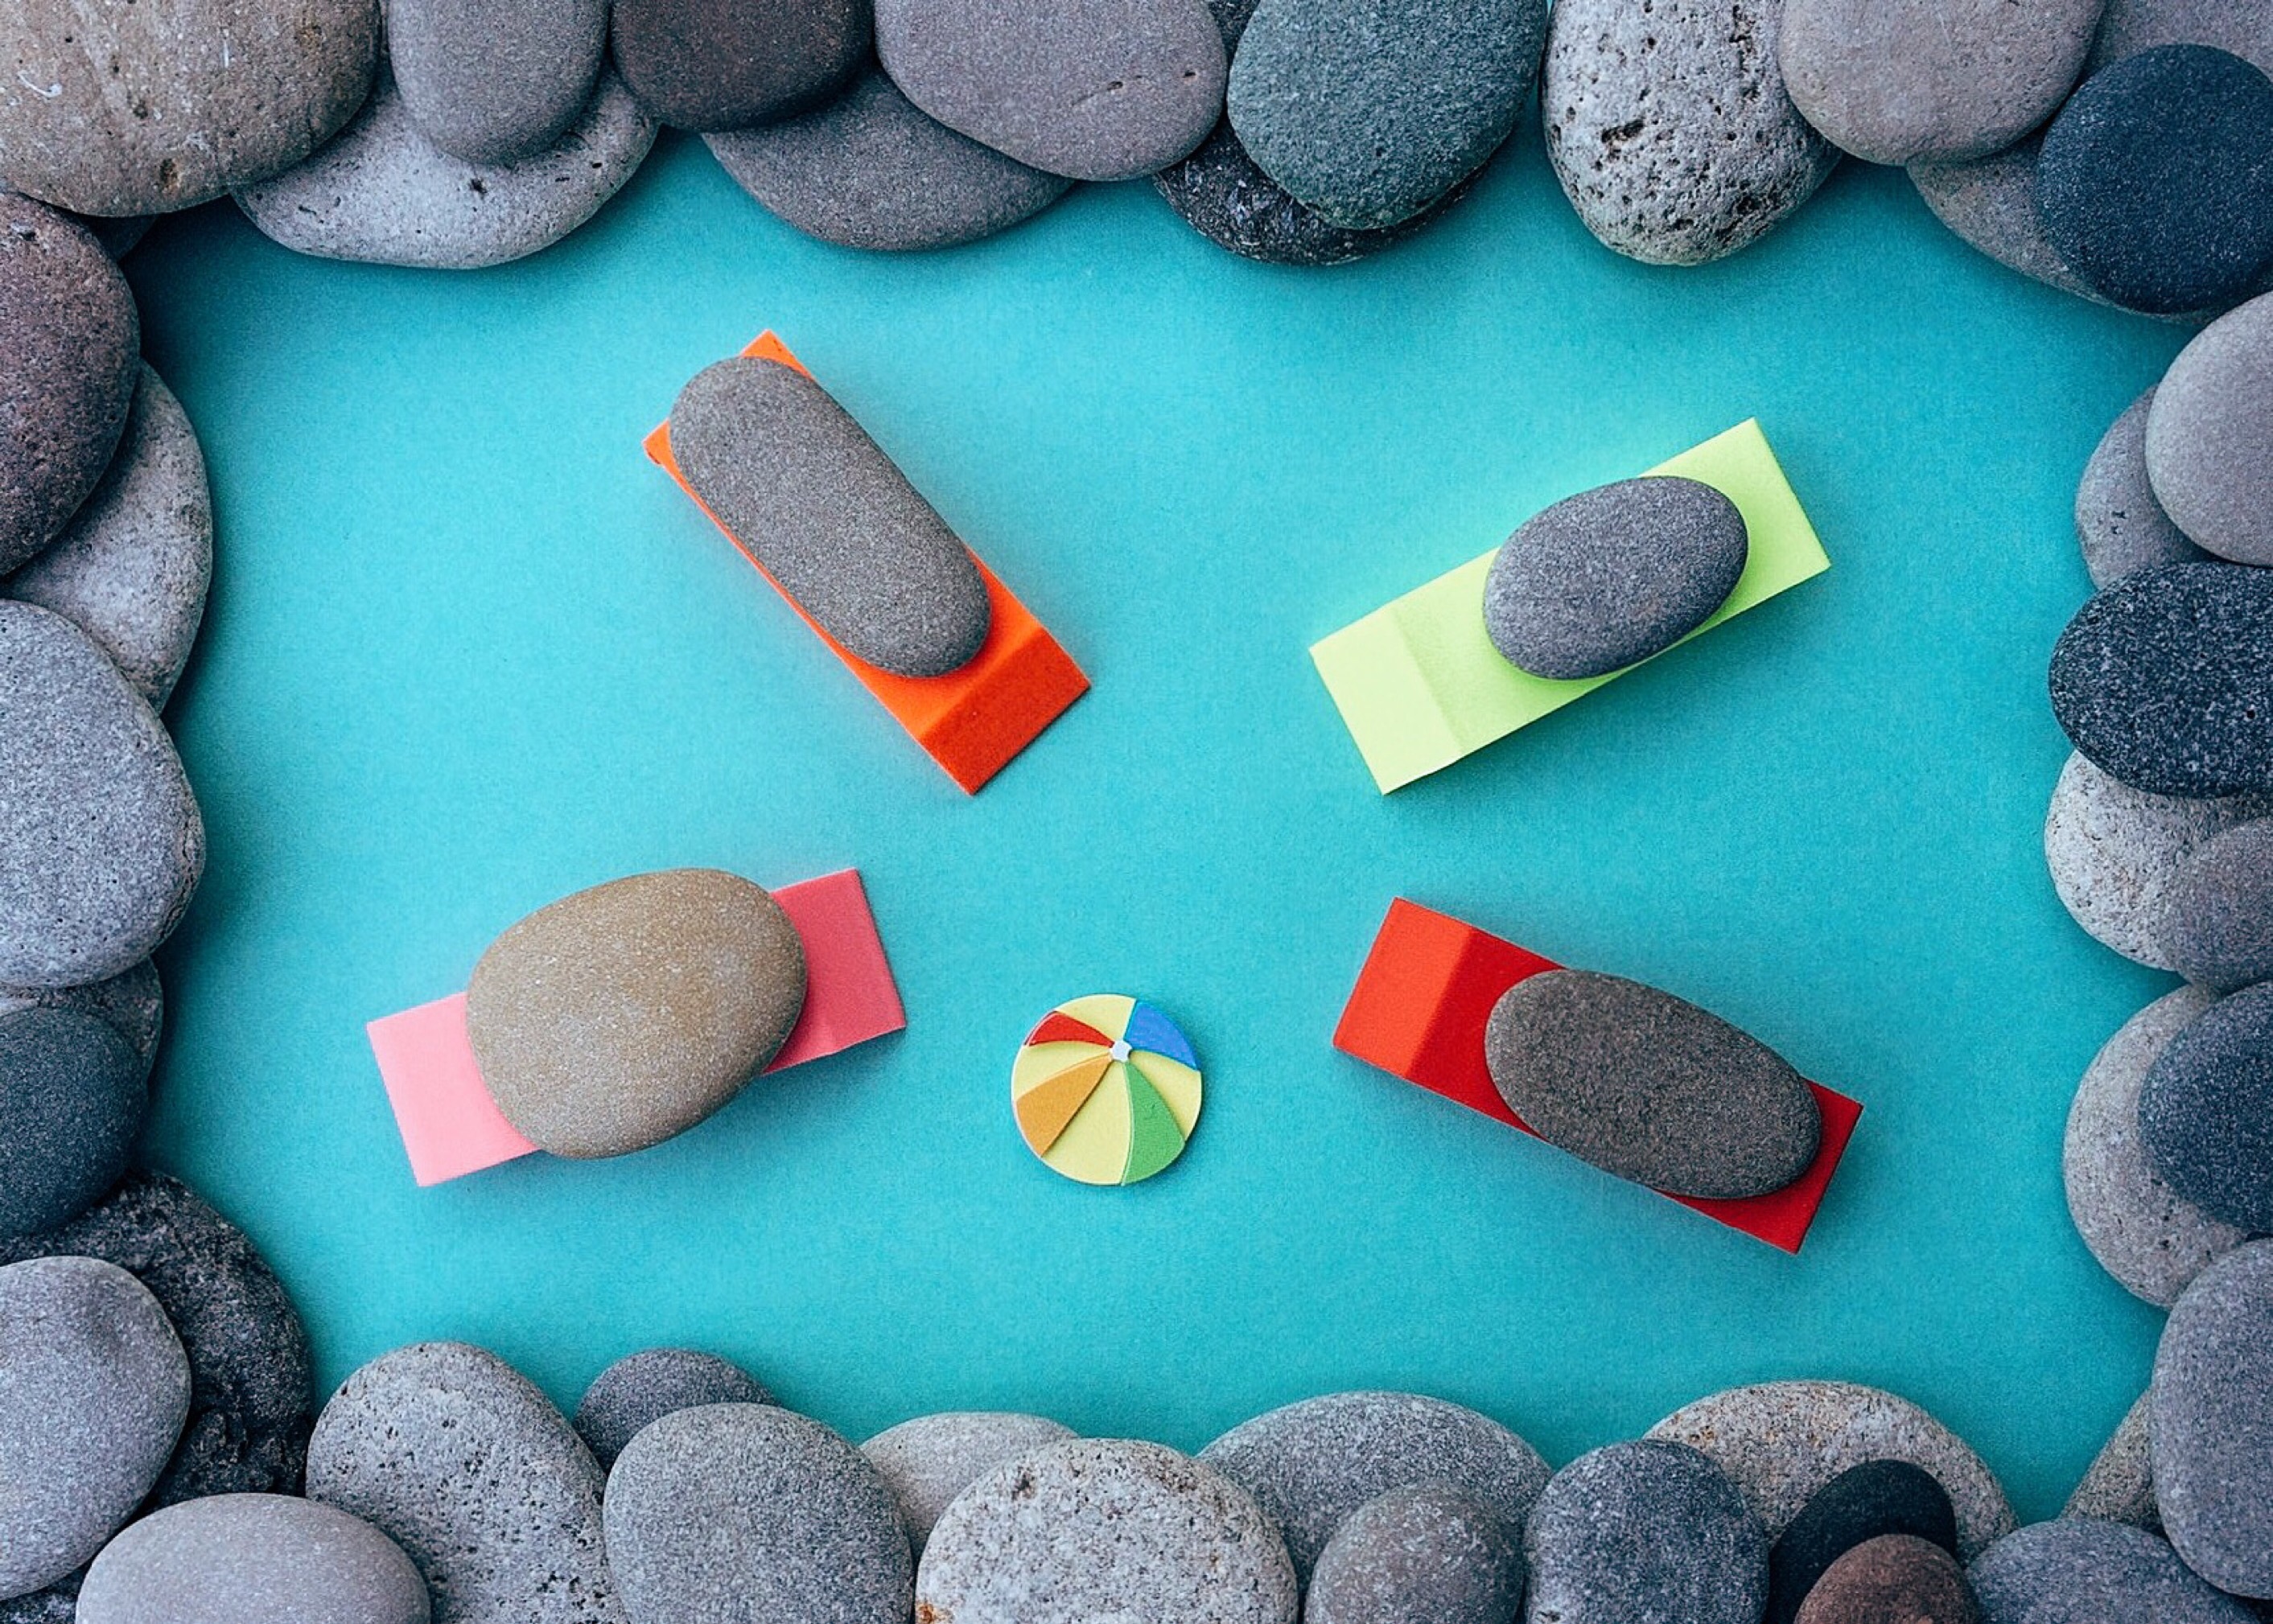
water, rock, summer, pool, color, pebble, blue, leisure, material, circle, swimming, art, fun, pool party, organ